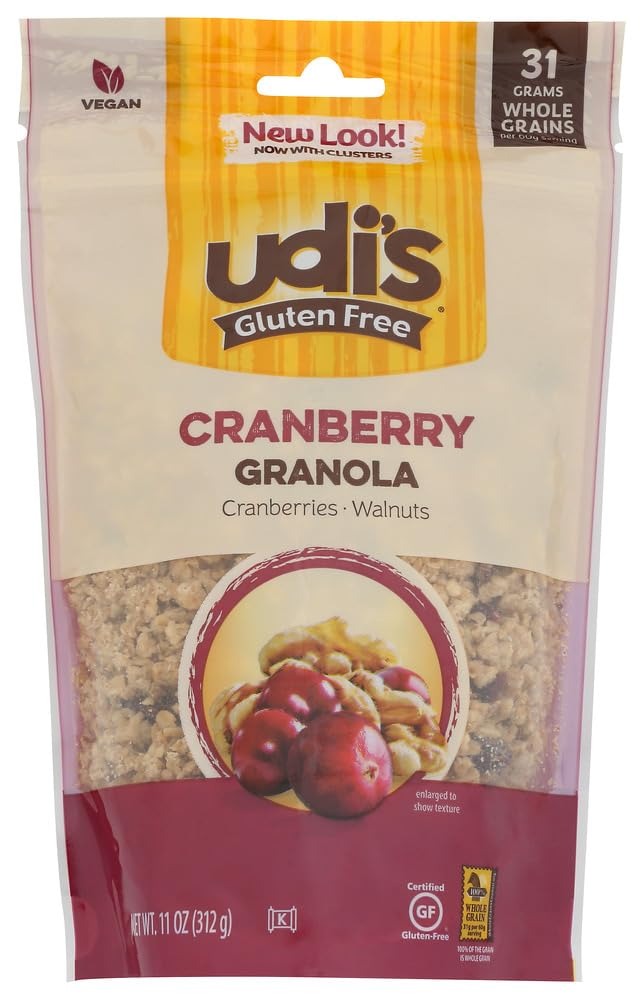
Item Name: Udi's Gluten Free Granola, Cranberry, 12-Ounce Pouches (Pack of 3)
Bullet Point 1: Gluten-Free
Bullet Point 2: Slow baked so the honey carmelized on the oats and nuts
Bullet Point 3: Honey is sourced from a family of beekeepers in Colorado
Bullet Point 4: Contains six, 12-Ounce bags (total 72 ounces)
Bullet Point 5: Gluten Free
Bullet Point 6: Slow baked so the honey carmelized on the oats and nuts
Bullet Point 7: Honey is sourced from a family of beekeepers in Colorado
Bullet Point 8: Dried cranberries paired with walnuts give this granola a zesty tang
Bullet Point 9: Contains three, 12-Ounce bags (total 36 ounces)
Value: 36.0
Unit: Ounce

Price: 13.4